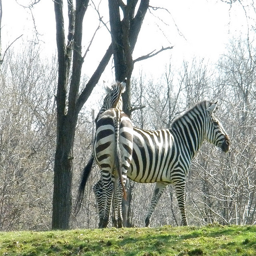
Two zebras walking through the grass next to some trees.
One zebra is passing another zebra in a park surrounded by trees.
Two zebras standing around by trees in the wild.
Two zebra standing on a tree covered park.
Two zebras standing by trees with no leaves.